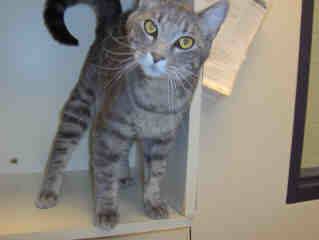
Label: cat